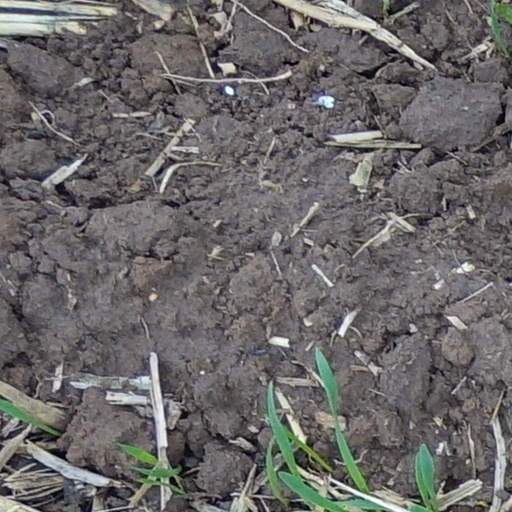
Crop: wheat